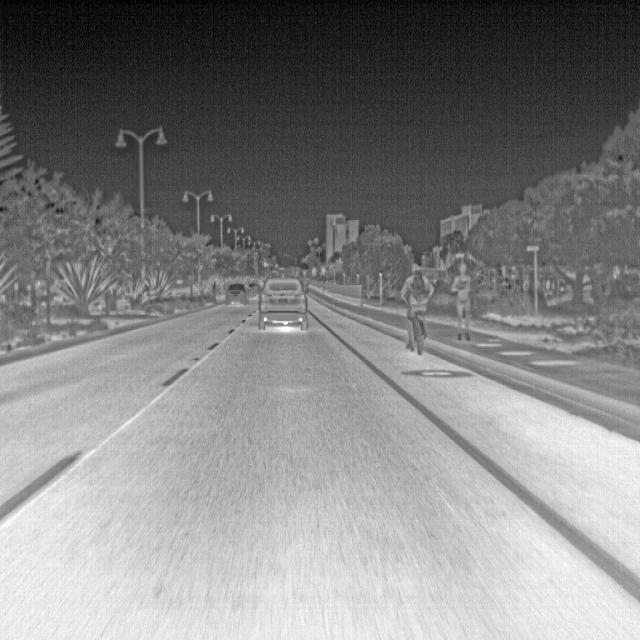
Detected objects:
label: person
label: person